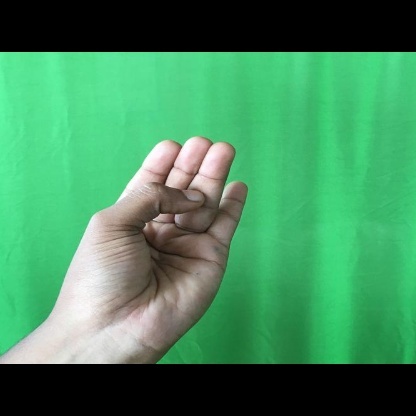
Mudra: Chaturam